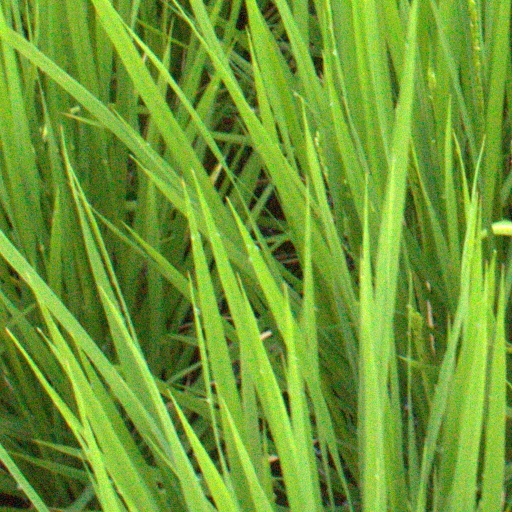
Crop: rice